Charles Schroeter

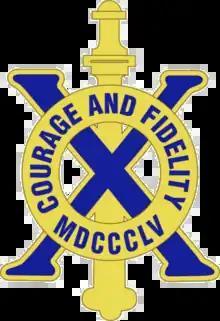
10th Infantry Regiment coat of arms

A detachment of 66 men of the 1st Cavalry Regiment and 61 men of Company G under Lieutenant John Lafferty of the 8th Cavalry had tracked the Apaches into the Chiricahua Mountains and eventually to an engagement what some called the "Campaign of the Rocky Mesa." The combined troops were led by Captain Reuben F. Bernard of the 1st Cavalry. The cool overcast day became "a miserable day, cold with rain and hail, when the cavalrymen attacked." The Apaches were well entrenched and defending behind rocks and boulders near the top of a ridge. The soldiers had to climb a defile or a steep-sided and narrow passage of loose slick rocks to go over and around as they moved up toward the top of the mesa. More than one fell due to the weather conditions. Under these deplorable conditions Schroeter and his fellow soldiers advanced upwards toward the hostile Indians.